Bahadur Shah of Gujarat

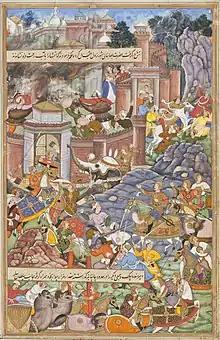
The Mughal Emperor Humayun, fights Bahadur Shah of Gujarat, in the year 1535.

Before 1532 was over, Bahádur Sháh quarrelled with Humayun, the Mughal emperor of Delhi. The original grounds for the quarrel was that Bahádur Sháh had sheltered Sultán Muhammad Zamán Mírza, the grandson of a daughter of the emperor Babar (1482–1530). Humáyún's anger was increased by an insolent answer from Bahadur Shah. Without considering that he had provoked a powerful enemy, Bahádur Sháh again laid siege to Chittor, and though he heard that Humáyún had arrived at Gwalior, he would not desist from the siege. In March 1535 Chittor fell into the hands of the Gujarát king but near Mandasúr (now mandsaur) his army was shortly afterwards routed by Humáyún. According to one account, the failure of the Gujarát army was due to Bahádur and his nobles being spell-bound by looking at a heap of salt and some cloth soaked in indigo which were mysteriously left before Bahádur's tent by an unknown elephant. The usual and probably true explanation is that Rúmi Khán the Turk, head of the Gujarát artillery, betrayed Bahádur's interest. Still though Rúmi Khán's treachery may have had a share in Bahádur's defeat it seems probable that in valour, discipline, and tactics the Gujarát army was inferior to the Mughals. Bahádur Sháh, unaccustomed to defeat, lost heart and fled to Mandu, which fortress was speedily taken by Humáyún. From Mándu the king fled to Chámpáner, and finally took refuge in Diu. , and the whole of Gujarát, except Sorath, came under his rule.